HMS Implacable (R86)

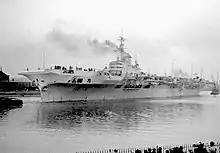
"Implacable" being towed down the Clyde, 1944

"Implacable" was laid down by Fairfield Shipbuilding and Engineering Co. at their shipyard in Clydeside on 21 February 1939, as Yard Number 672. Her construction was temporarily suspended in 1940–41, in favour of higher-priority ships needed to fight in the Battle of the Atlantic, before she was launched on 10 December 1942 by Queen Elizabeth. Captain Lachlan Mackintosh was appointed to command the ship in November 1943. She was commissioned on 22 May 1944, and began sea trials which revealed a significant number of problems that required rectification, so the ship was not formally completed until 28 August. "Implacable" was assigned to the Home Fleet and was working up over the next several months while the Fairey Fireflies of 1771 Squadron flew aboard on 10 September. The squadron was followed by the Fairey Barracuda torpedo bombers of 828 and 841 Squadrons that made up 2nd Naval TBR Wing later that month.